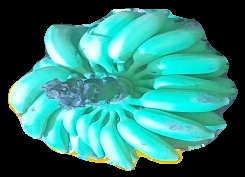
Variety: elakki-bale
Grade: grade2